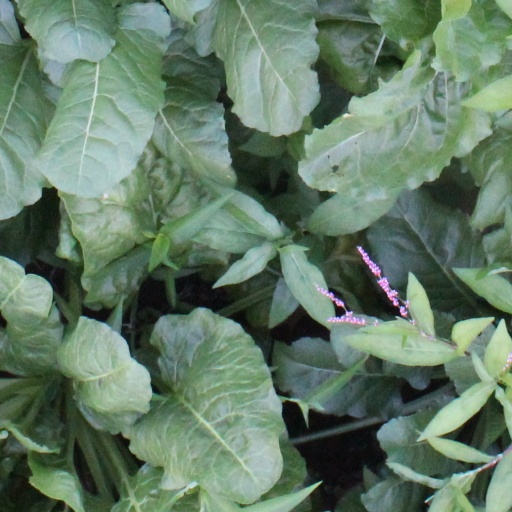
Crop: sugar beet